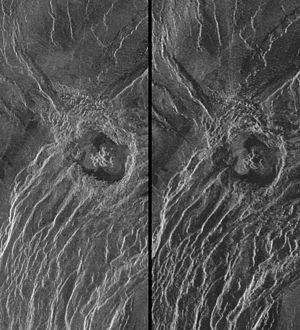
Goeppert-Mayer est un cratère sur la planète Vénus. Il a un diamètre de 35 kilomètres et a été nommé d'après Maria Goeppert-Mayer.